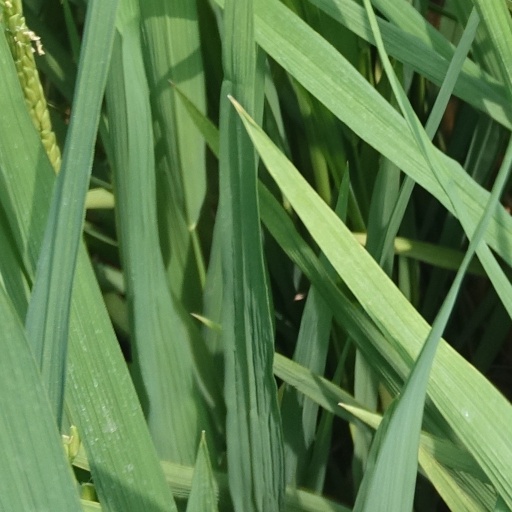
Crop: rice